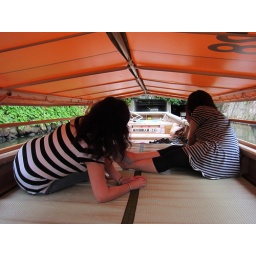
The roof of the boat had to be lowered when we went under low bridges!